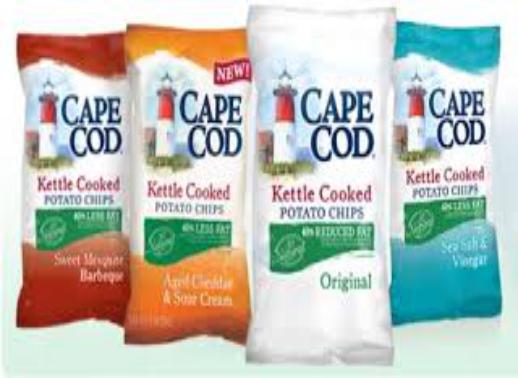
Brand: Cape Cod Potato Chips
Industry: Food